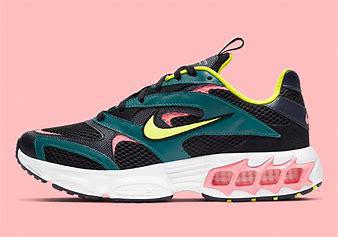
Brand: Nike
Model: Zoom Air Fire